Gerry McAvoy

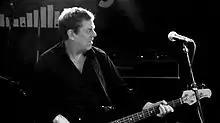
McAvoy with Nine Below Zero, 2009

2005 saw the publication of his biography, "Riding Shotgun: 35 Years on the Road with Rory Gallagher and Nine Below Zero". (Published by SPG Triumph)